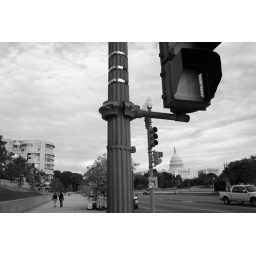
One second left to cross the street in DC.